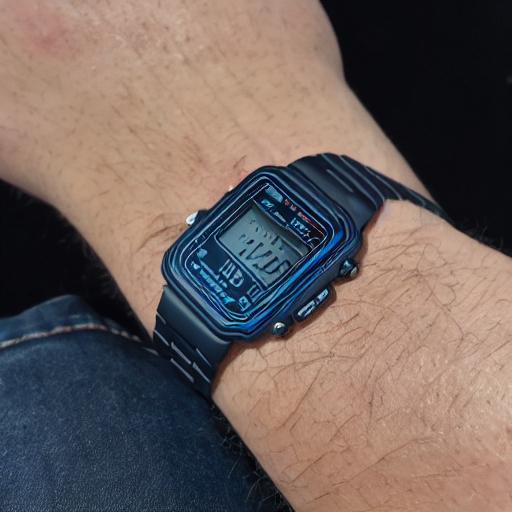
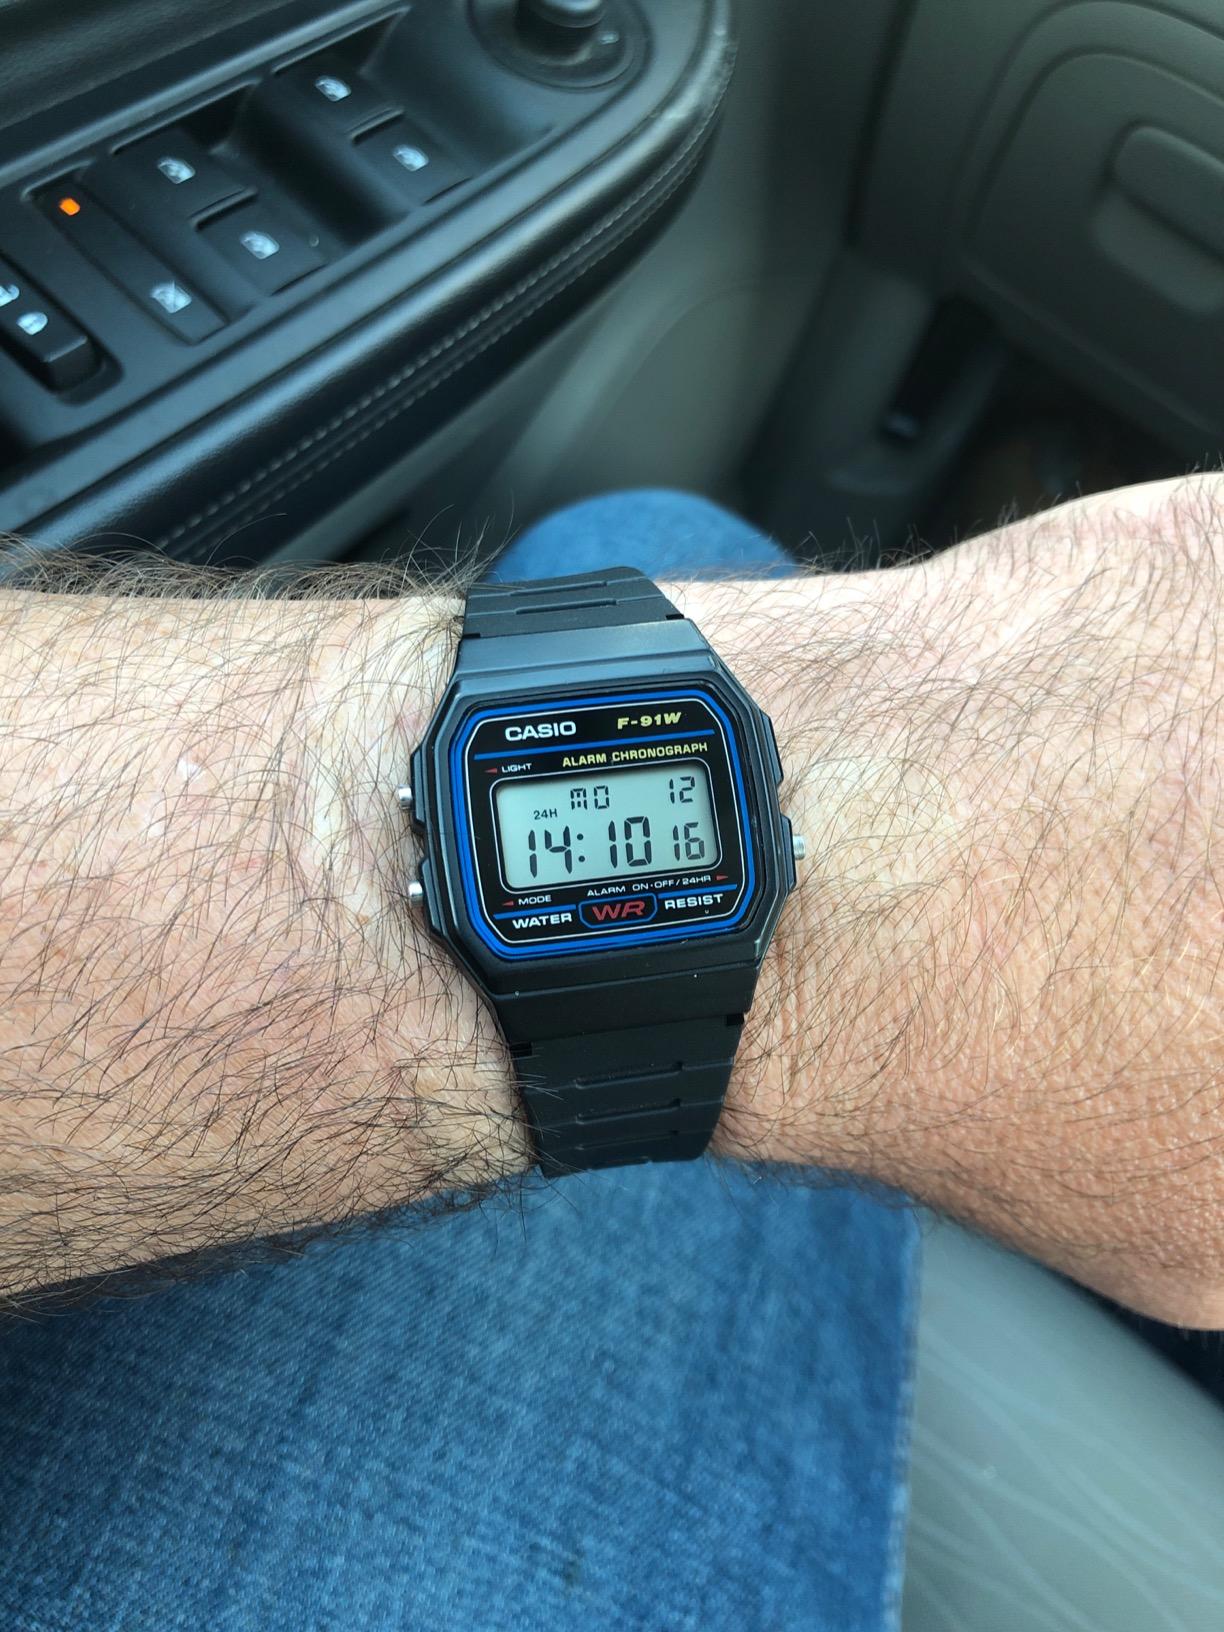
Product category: accessories_watch
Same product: no